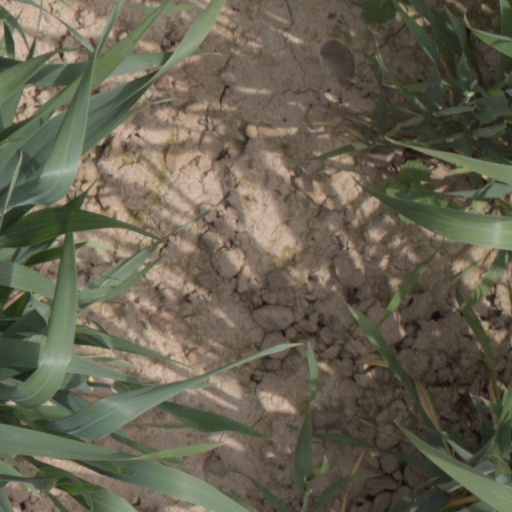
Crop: wheat